Deletion (genetics)

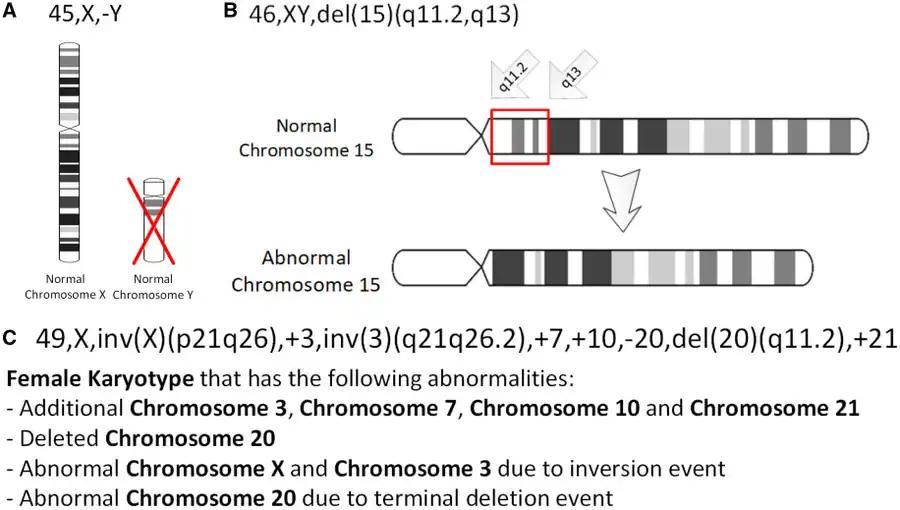
Three chromosomal abnormalities with ISCN nomenclature, with increasing complexity: (A) A tumour karyotype in a male with loss of the Y chromosome, (B) Prader–Willi Syndrome i.e. deletion in the 15q11-q12 region and (C) an arbitrary karyotype that involves a variety of autosomal and allosomal abnormalities.

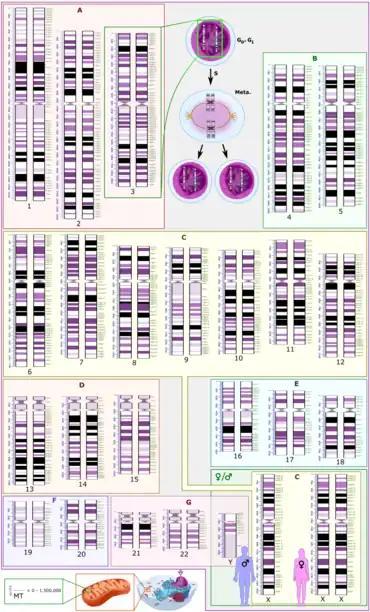
Human karyotype with annotated bands and sub-bands as used for the nomenclature of chromosome abnormalities. It shows dark and white regions as seen on G banding. Each row is vertically aligned at centromere level. It shows 22 homologous autosomal chromosome pairs, both the female (XX) and male (XY) versions of the two sex chromosomes, as well as the mitochondrial genome (at bottom left).

The International System for Human Cytogenomic Nomenclature (ISCN) is an international standard for human chromosome nomenclature, which includes band names, symbols and abbreviated terms used in the description of human chromosome and chromosome abnormalities. Abbreviations include a minus sign (−) for chromosome deletions, and "del" for deletions of parts of a chromosome.